Union Investment

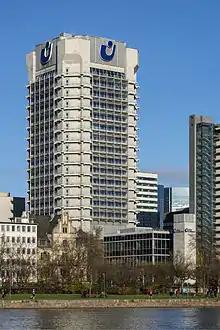
Union Investment former headquarters

Union Asset Management Holding AG is the investment arm of the DZ Bank Group and part of the cooperative financial services network. It was founded in 1956 and is headquartered in Frankfurt.